Danielle Steers

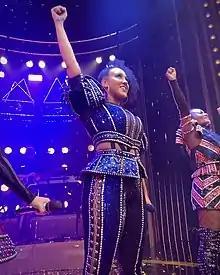
Steers performing as Catherine Parr in "Six" in November 2021 at the Vaudeville Theatre

Danielle Lauren Steers (born 20 June 1991) is an English stage actress and singer-songwriter. She is known for originating the role of Zahara in "" at the Manchester Opera House, as well as subsequently playing the role in various productions (including in the West End and Off-Broadway productions) until 2019. She is also known for portraying Catherine Parr in "Six" at the Arts Theatre, Lyric Theatre and Vaudeville Theatre and portraying Lady in the 2022-23 UK Tour of "The Cher Show." Her debut album "The Future Ain't What It Used To Be" was released in 2021.